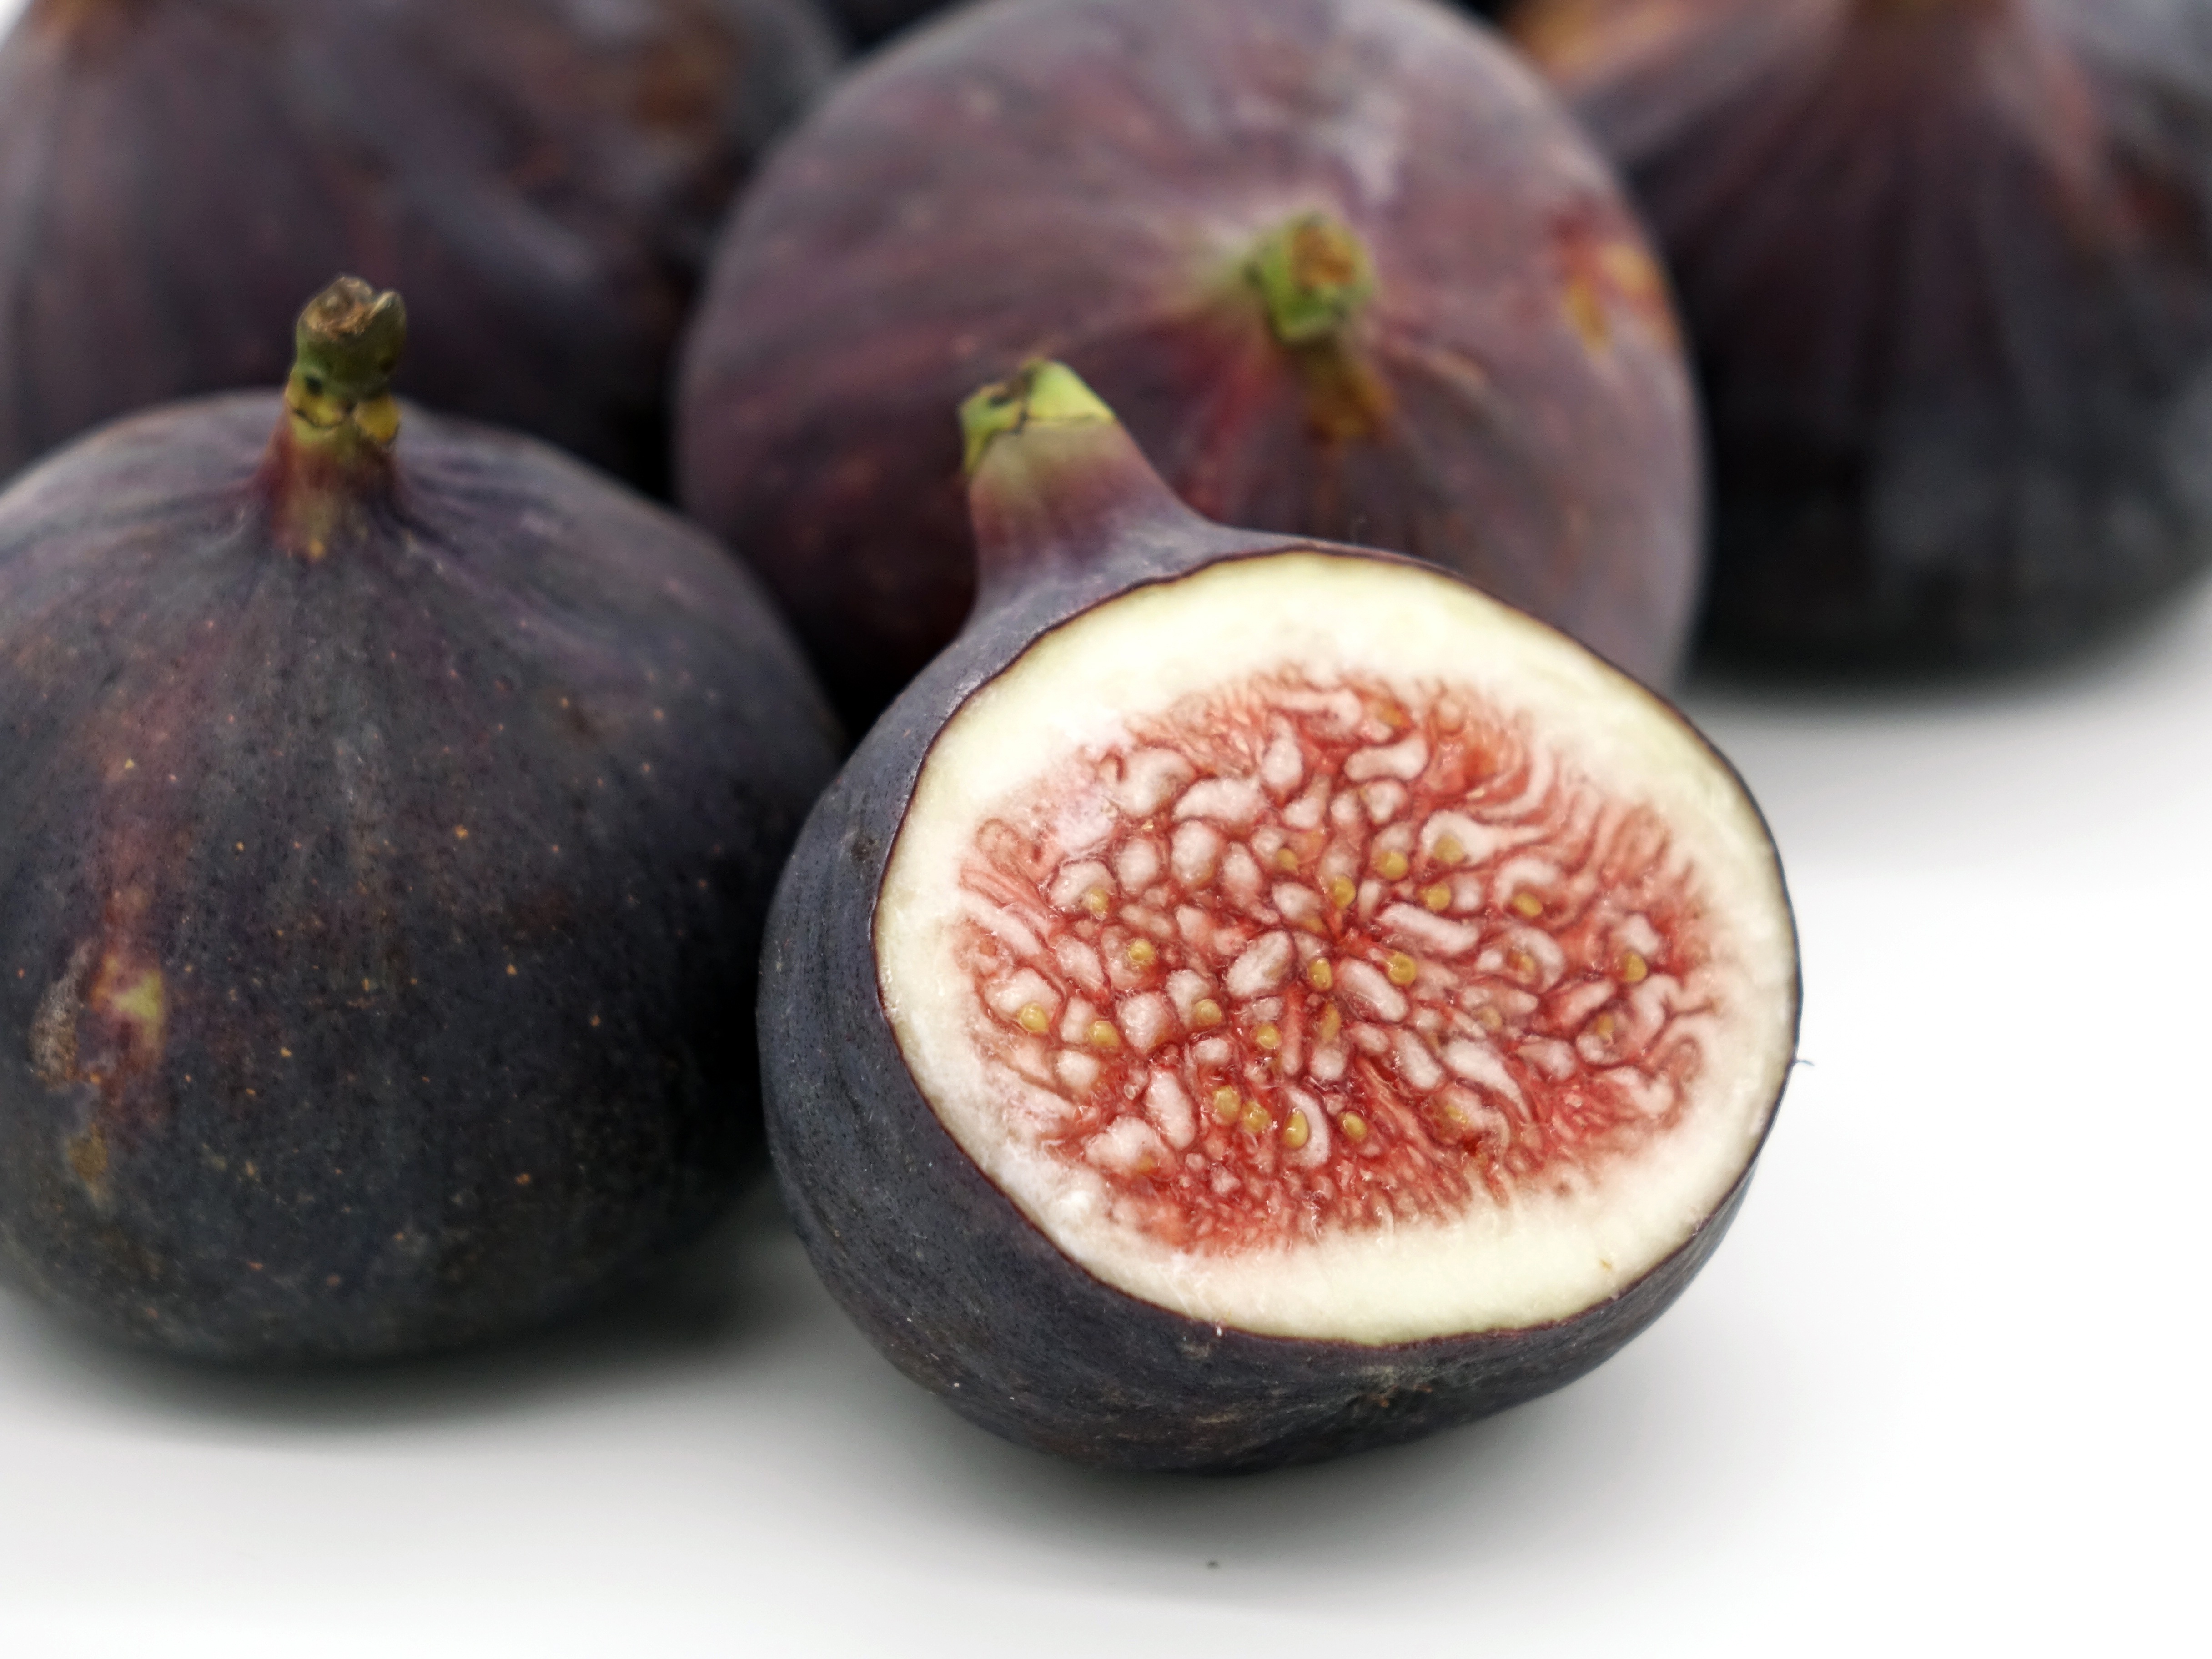
plant, fruit, food, produce, fresh, healthy, fig, nutrition, edible, flowering plant, middle east, ficus carica, common fig, purple mangosteen